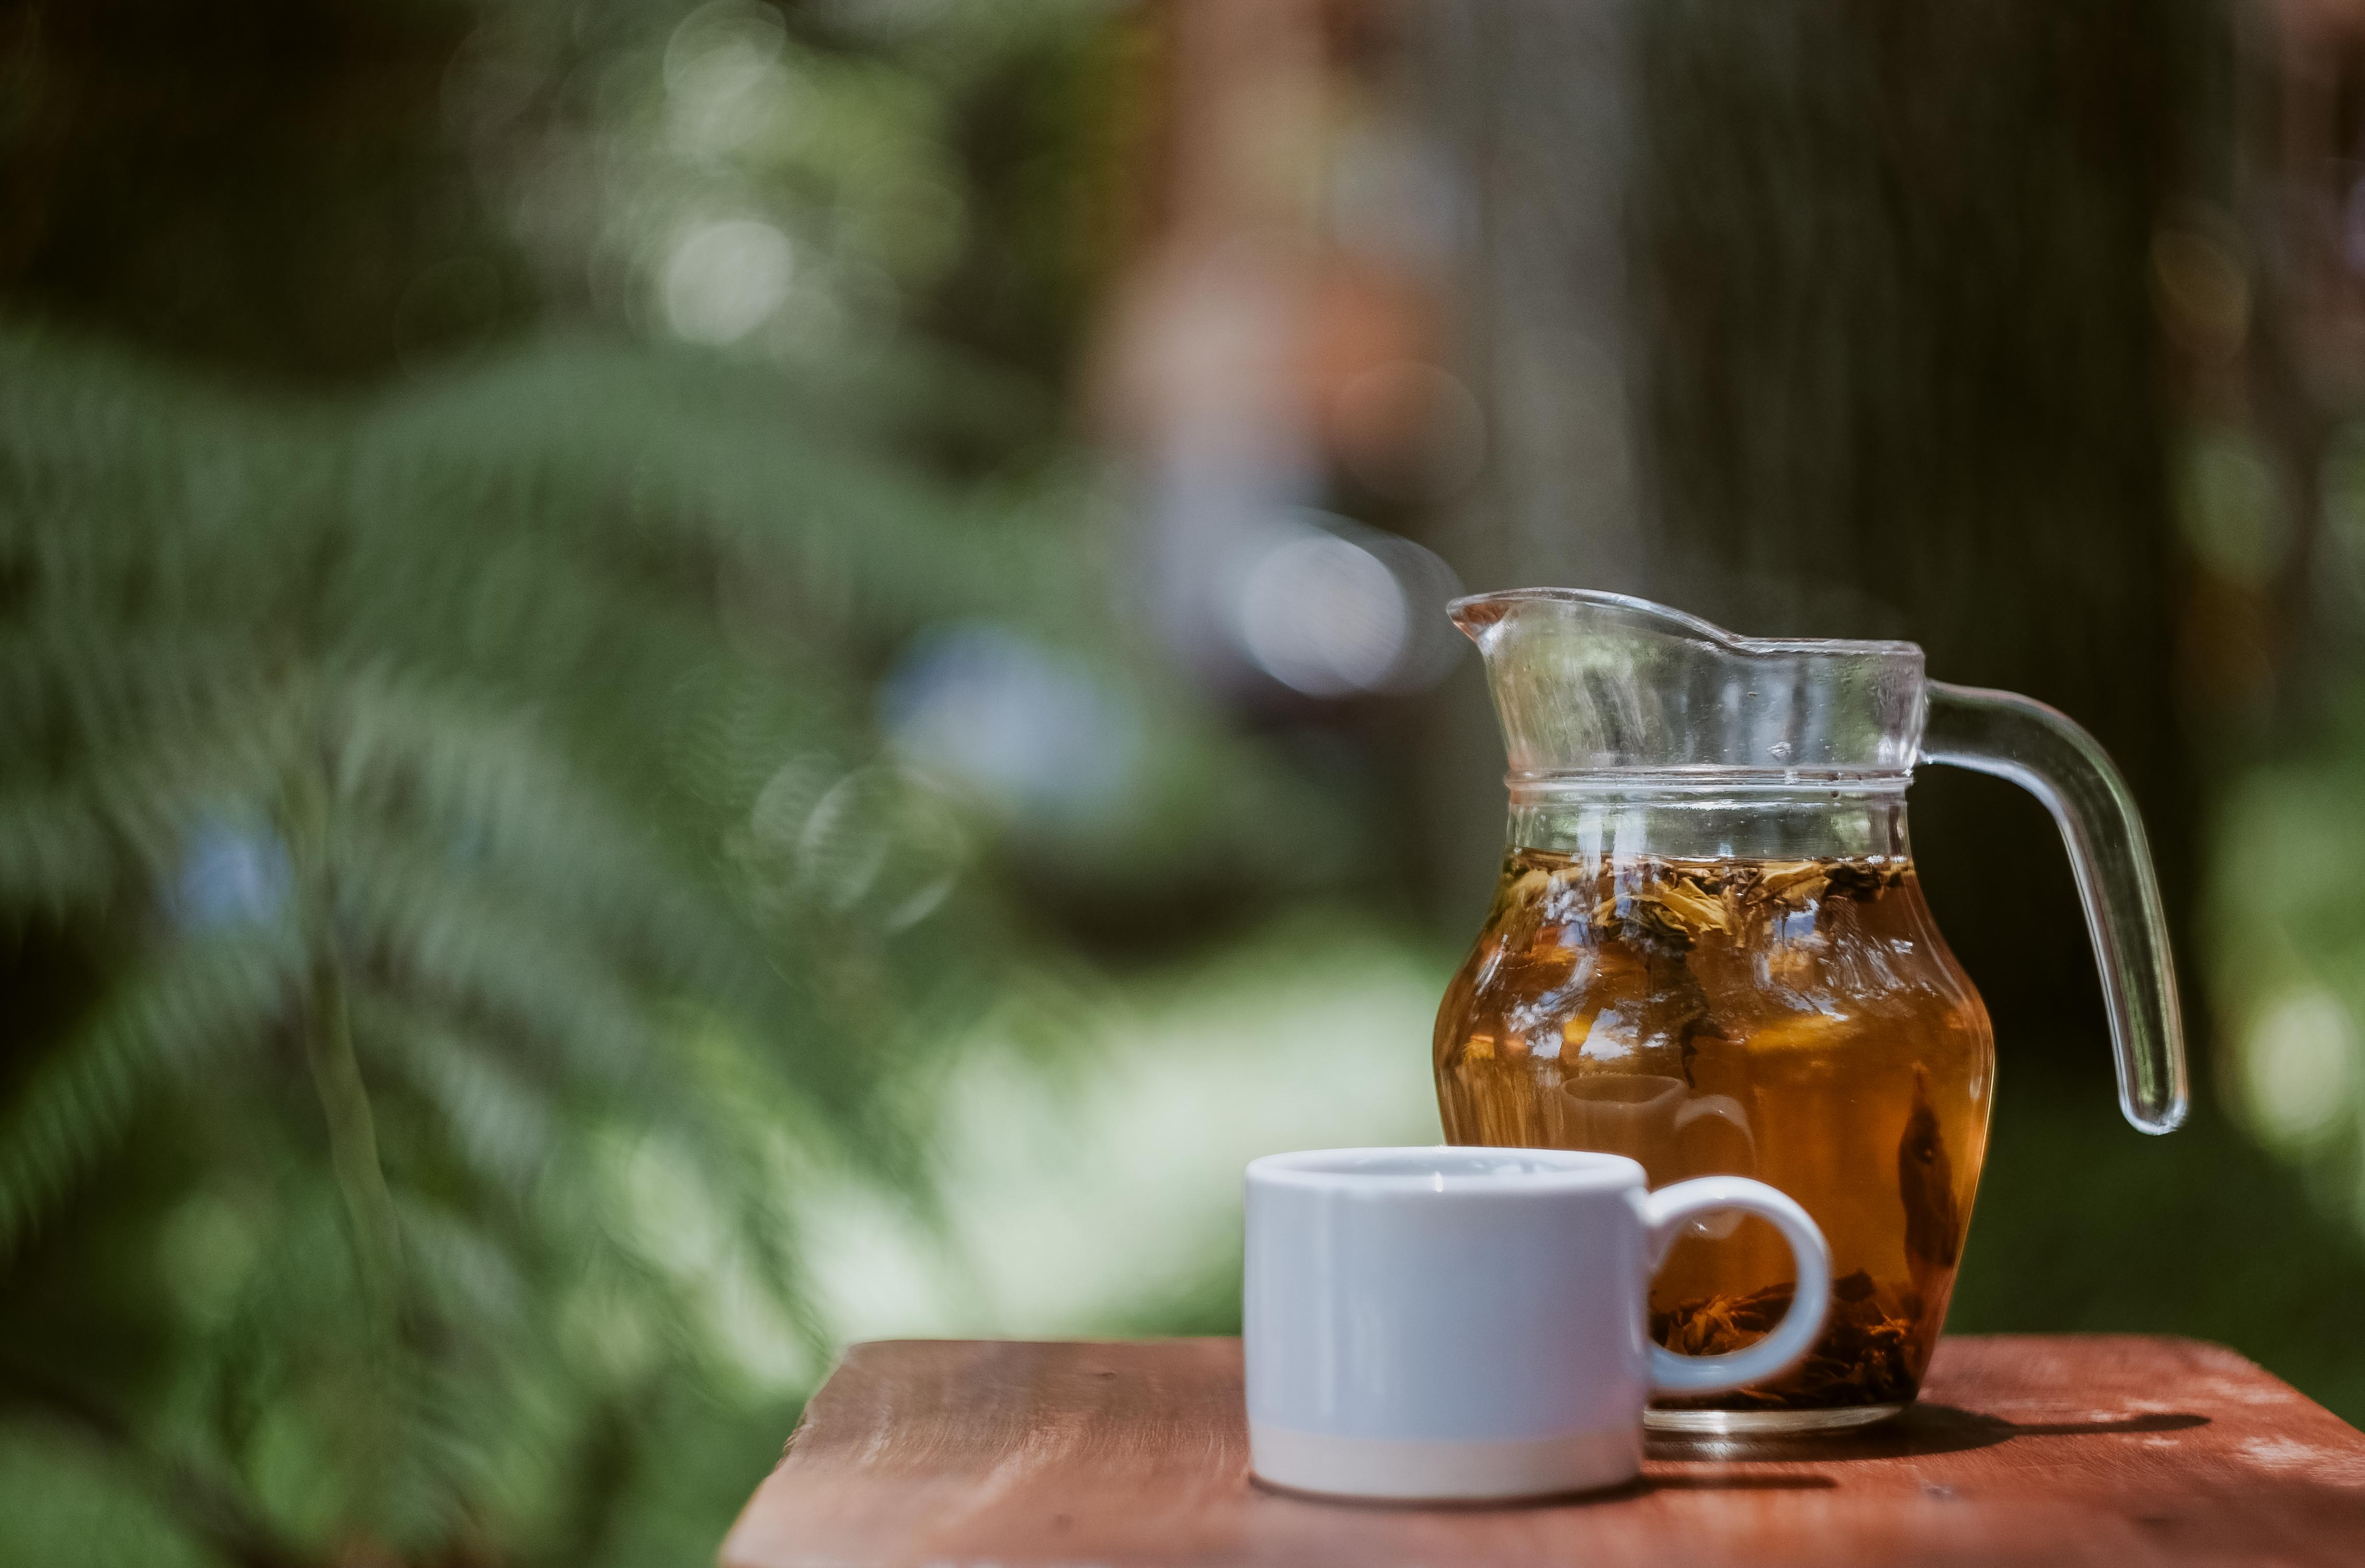
tea, morning, produce, macro, beverage, drink, mug, pitcher, flavor, distilled beverage